Canistota, South Dakota

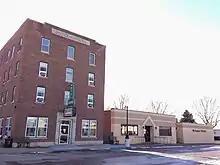
Ortman Hotel and Clinic

Canistota was named after Canastota, New York the home of a railroad official, but misspelled in the application for a post office. The city was platted in 1883. Its location is the northwest corner of Section 34, chosen by the Chicago Northwestern Railroad. Canistota incorporated in 1900.